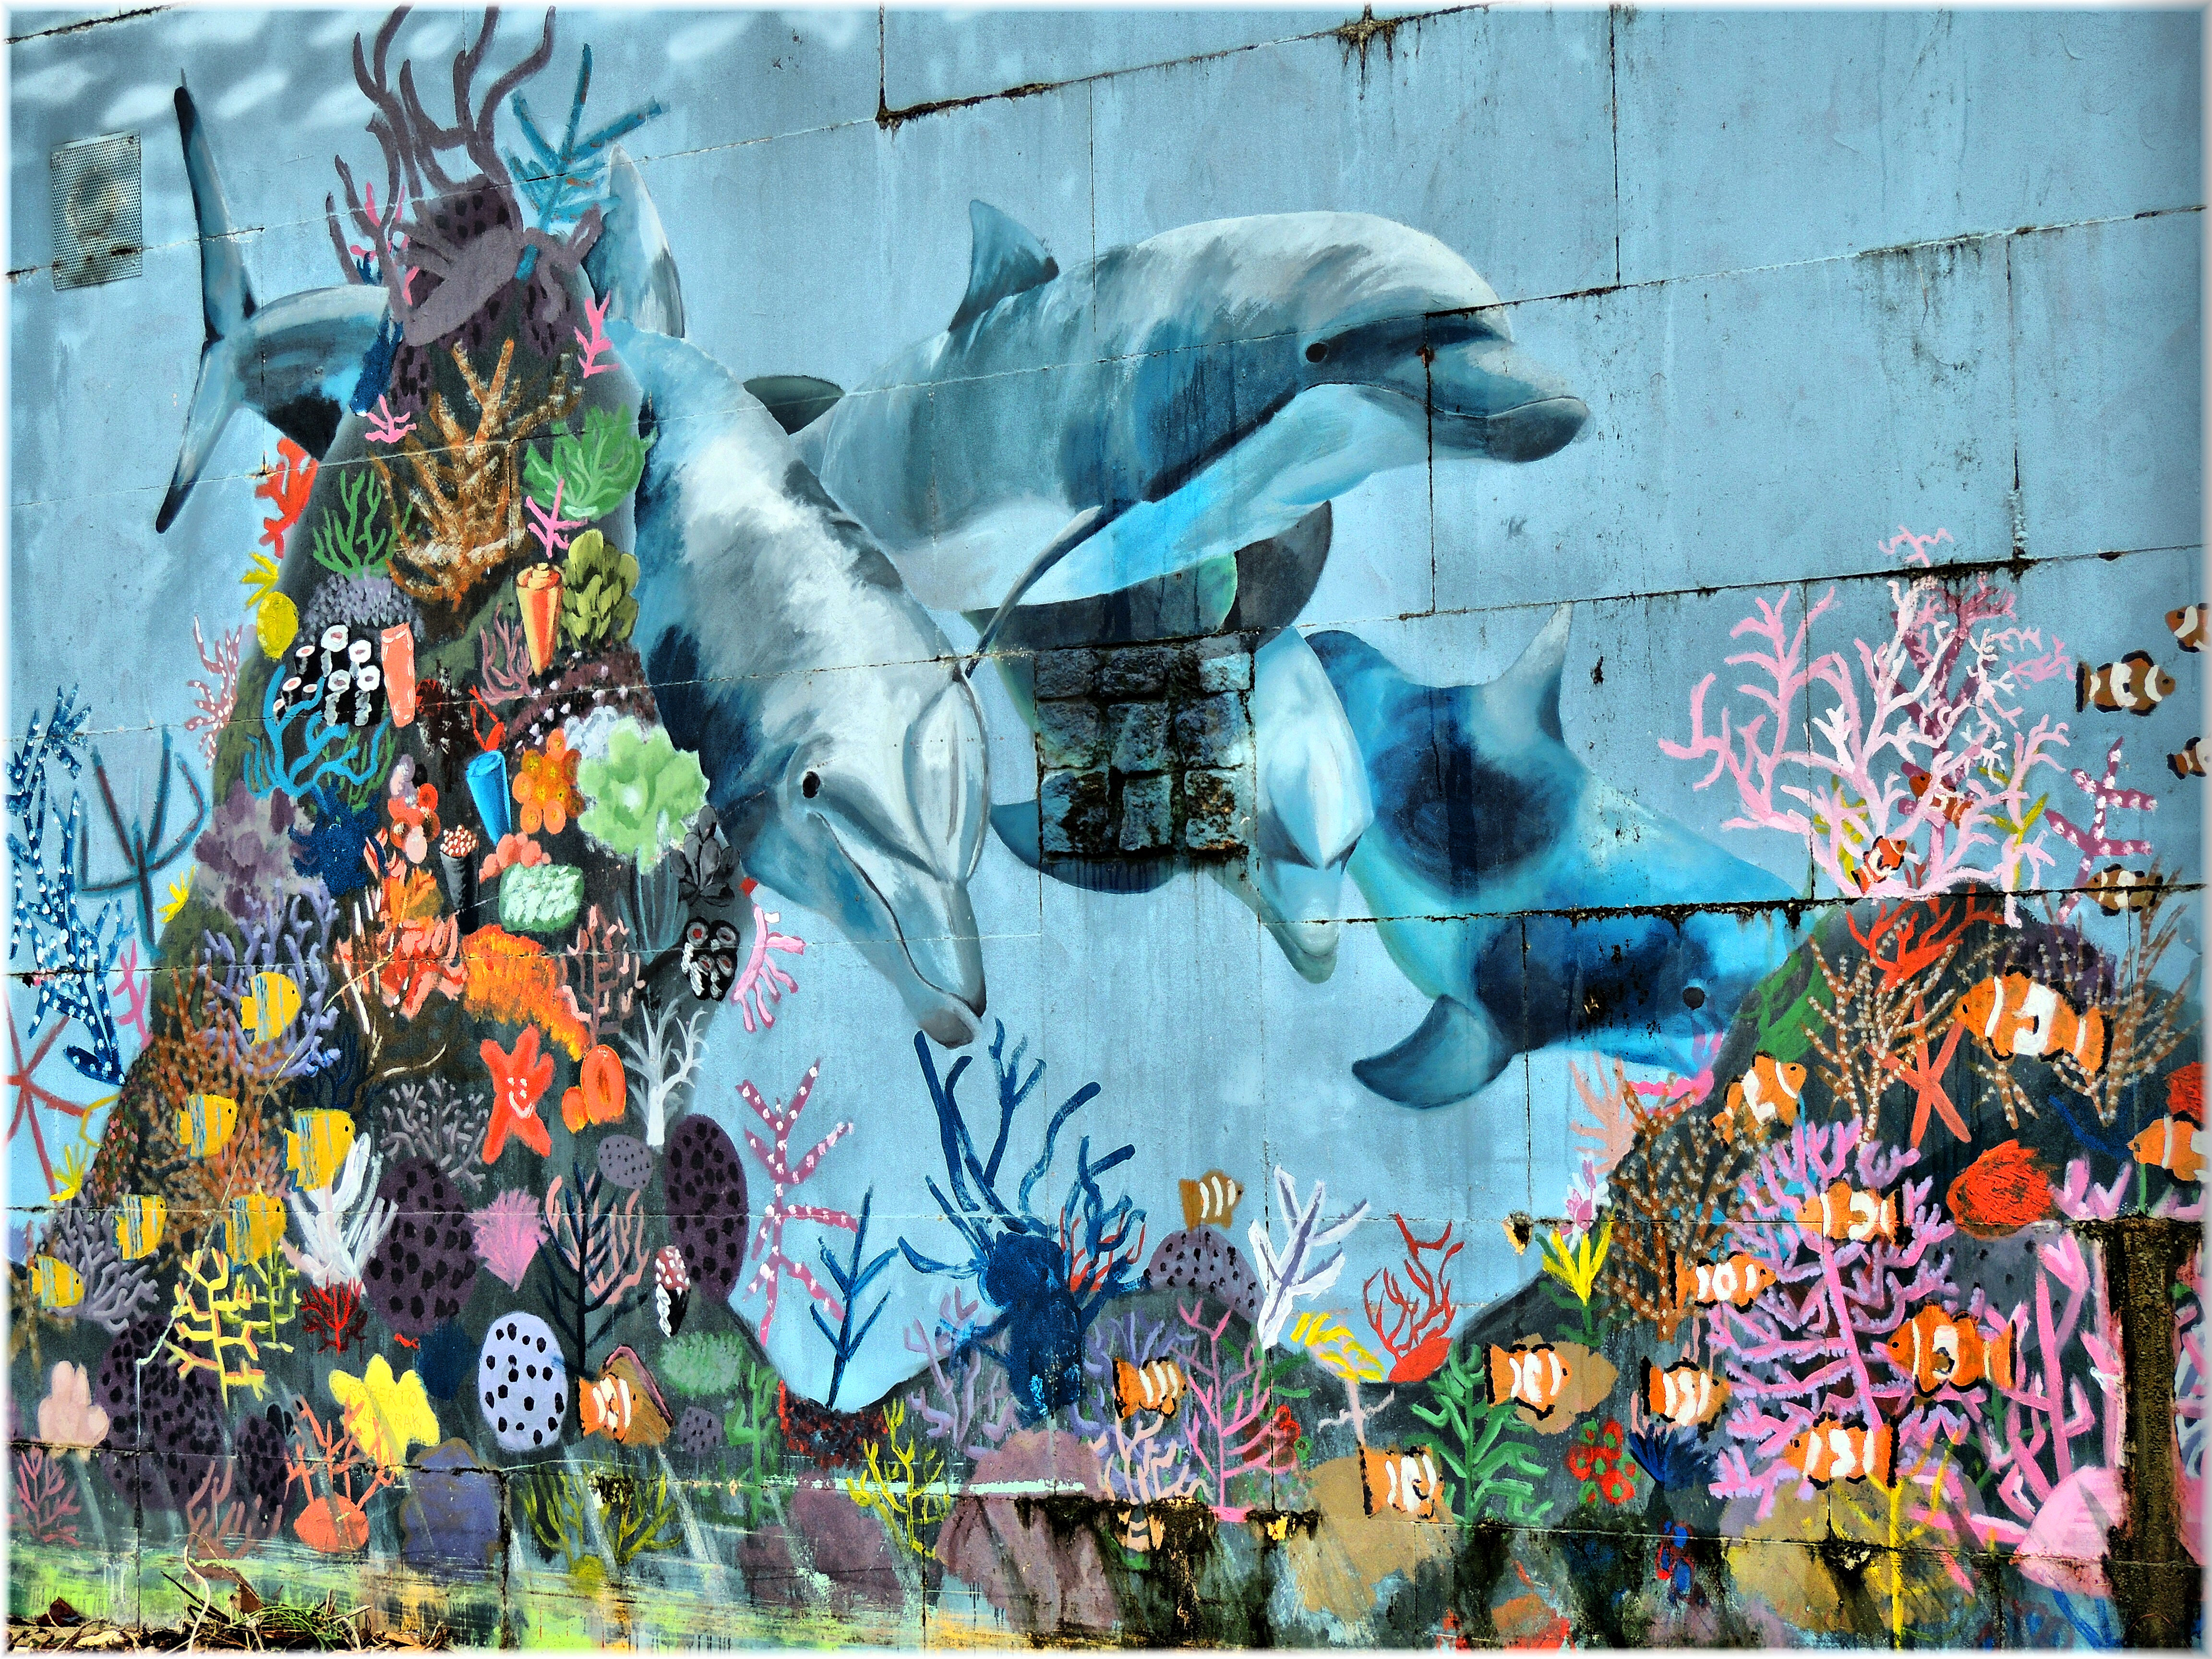
graffiti, painting, street art, art, cool image, mural, i, urban area